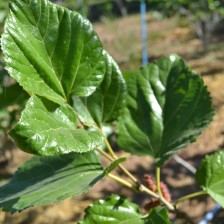
Variety: ChiangMaiBuriram60